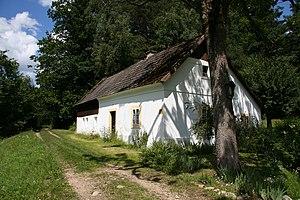
Le chemin de fer hippomobile Budweis-Linz-Gmunden, ouvert par sections entre 1827 et 1836, était la seconde voie ferrée du continent européen, après celle de Saint-Étienne à la Loire, et servait principalement au transport du sel de la région de la Haute-Autriche, le Salzkammergut, vers la Bohême. Dans les années 1855 – 1856, la traction hippomobile fut remplacée par des locomotives à vapeur entre Linz et Gmunden. Sur le parcours montagneux entre Linz et Budweis, l’emploi de locomotive n'était pas possible en raison des courbes de rayon trop restreint et des fortes déclivités. Ainsi, en 1873, fut construite une ligne alternative selon un autre tracé entre Linz et Budweis. Le service ferroviaire hippomobile fut interrompu en décembre 1872.